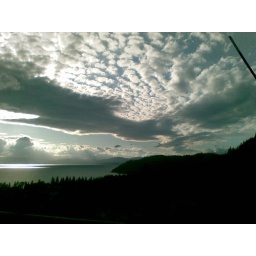
clouds over lake tahoe